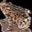
Label: frog